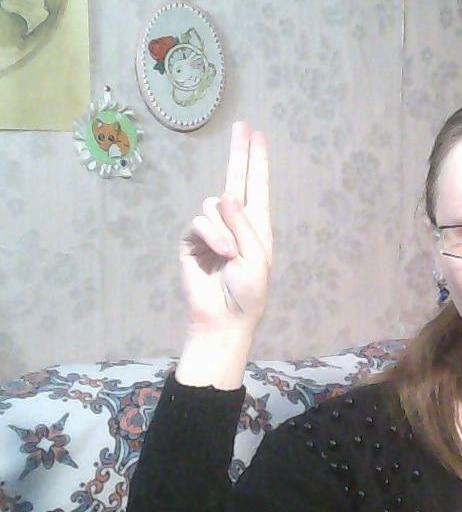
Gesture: two_up